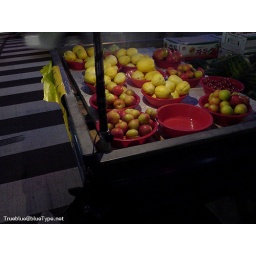
a fruit street stall beside the crosswalk.